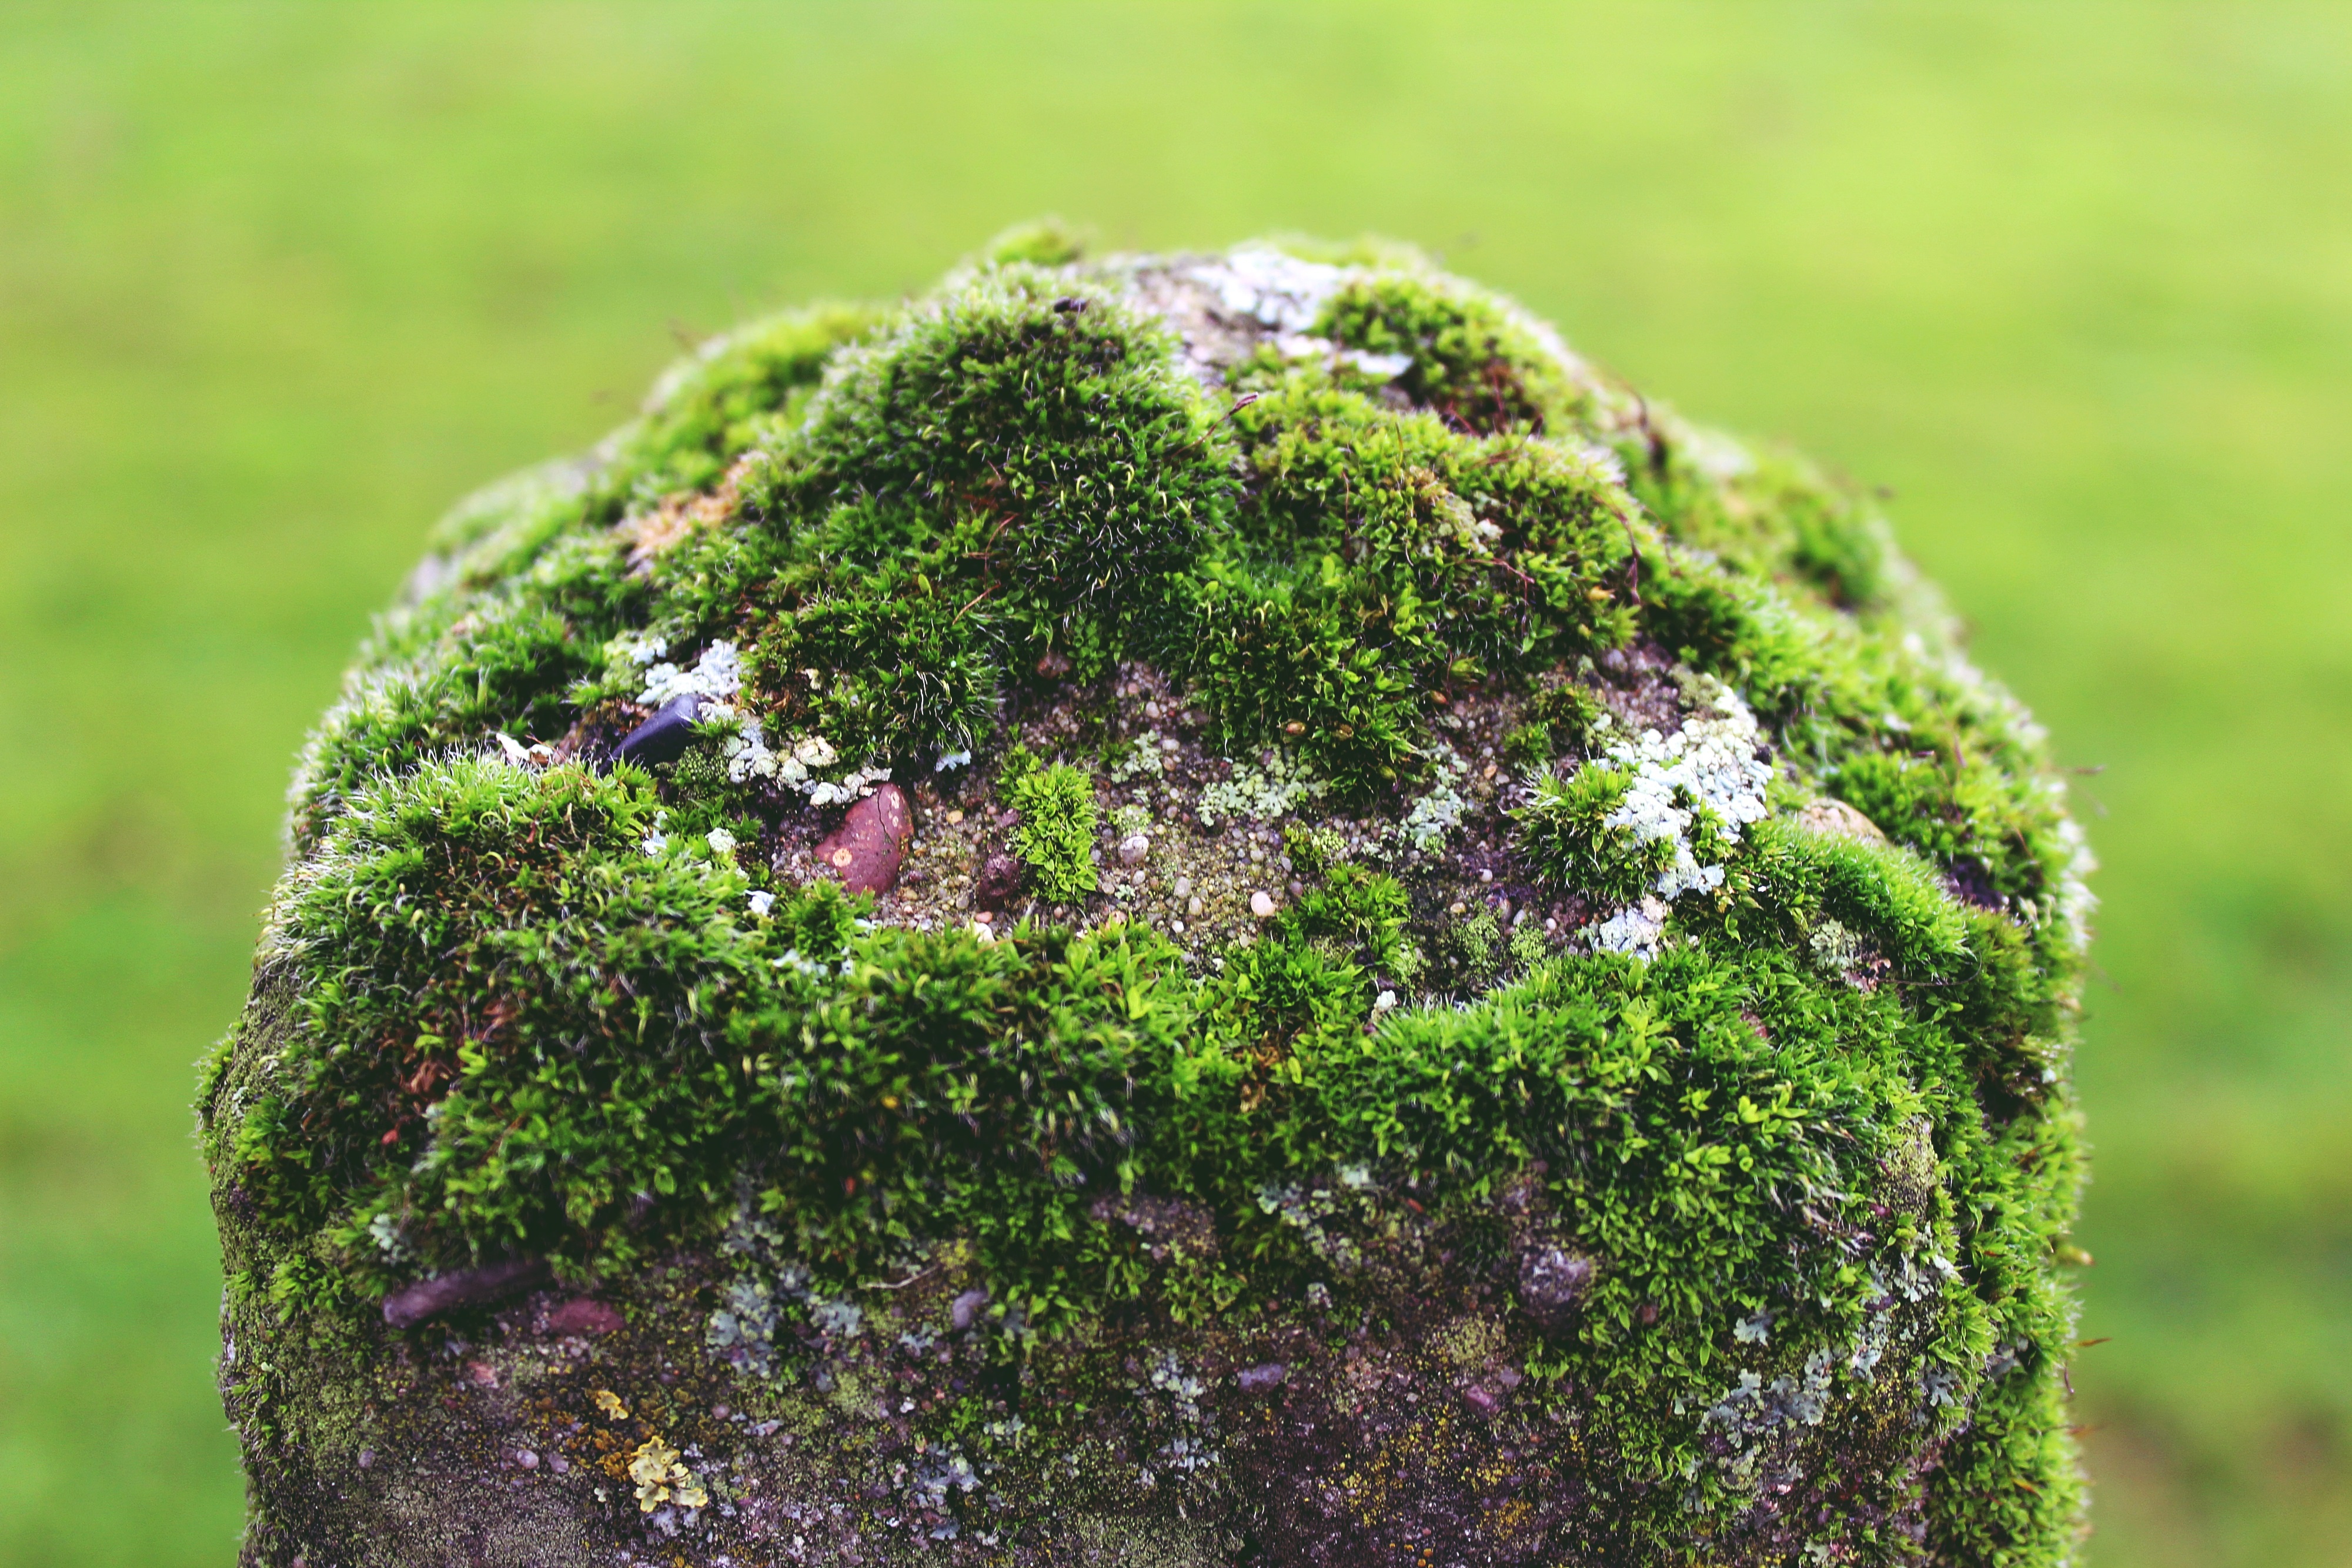
tree, nature, grass, rock, fence, post, plant, lawn, leaf, flower, trunk, old, stone, moss, green, mast, soil, botany, garden, flora, weathered, shrub, woodland, macro photography, demarcation, flowering plant, stone pillars, land plant, non vascular land plant